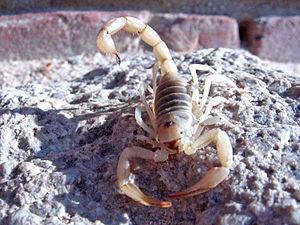
Hadrurus arizonensis est une espèce de scorpions de la famille des Hadruridae.